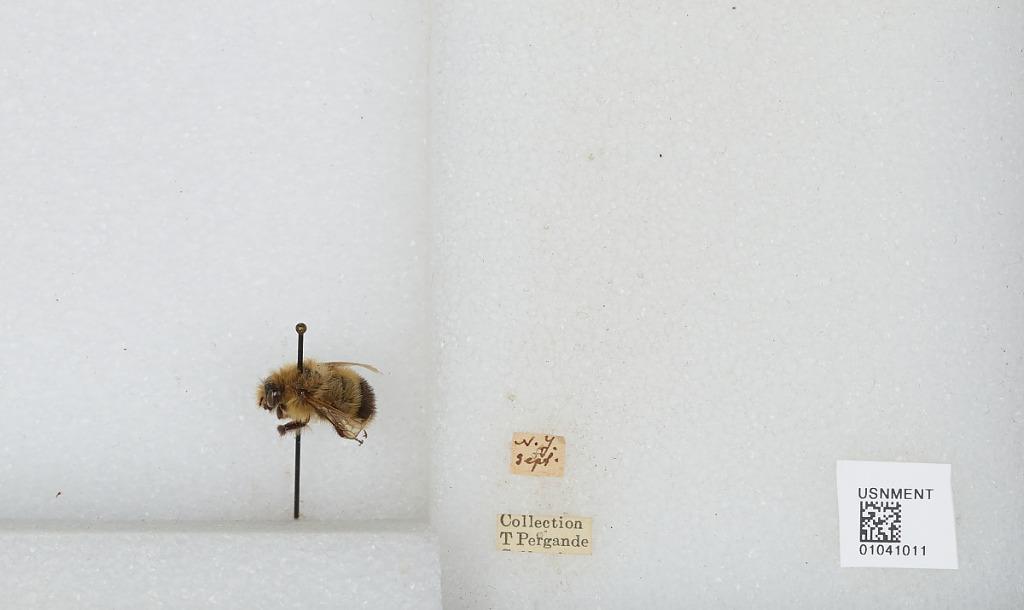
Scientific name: Bombus sp.
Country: United States
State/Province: New York